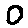
Label: 0